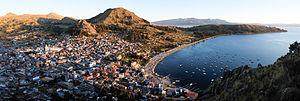
Vue panoramique de Copacabana, Bolivie, sur le lac Titicaca. Photo prise depuis la colline Calvario.